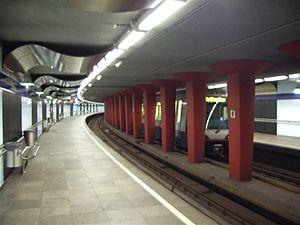
Stadhuis, est une station du métro de Rotterdam desservie par les lignes D et E.